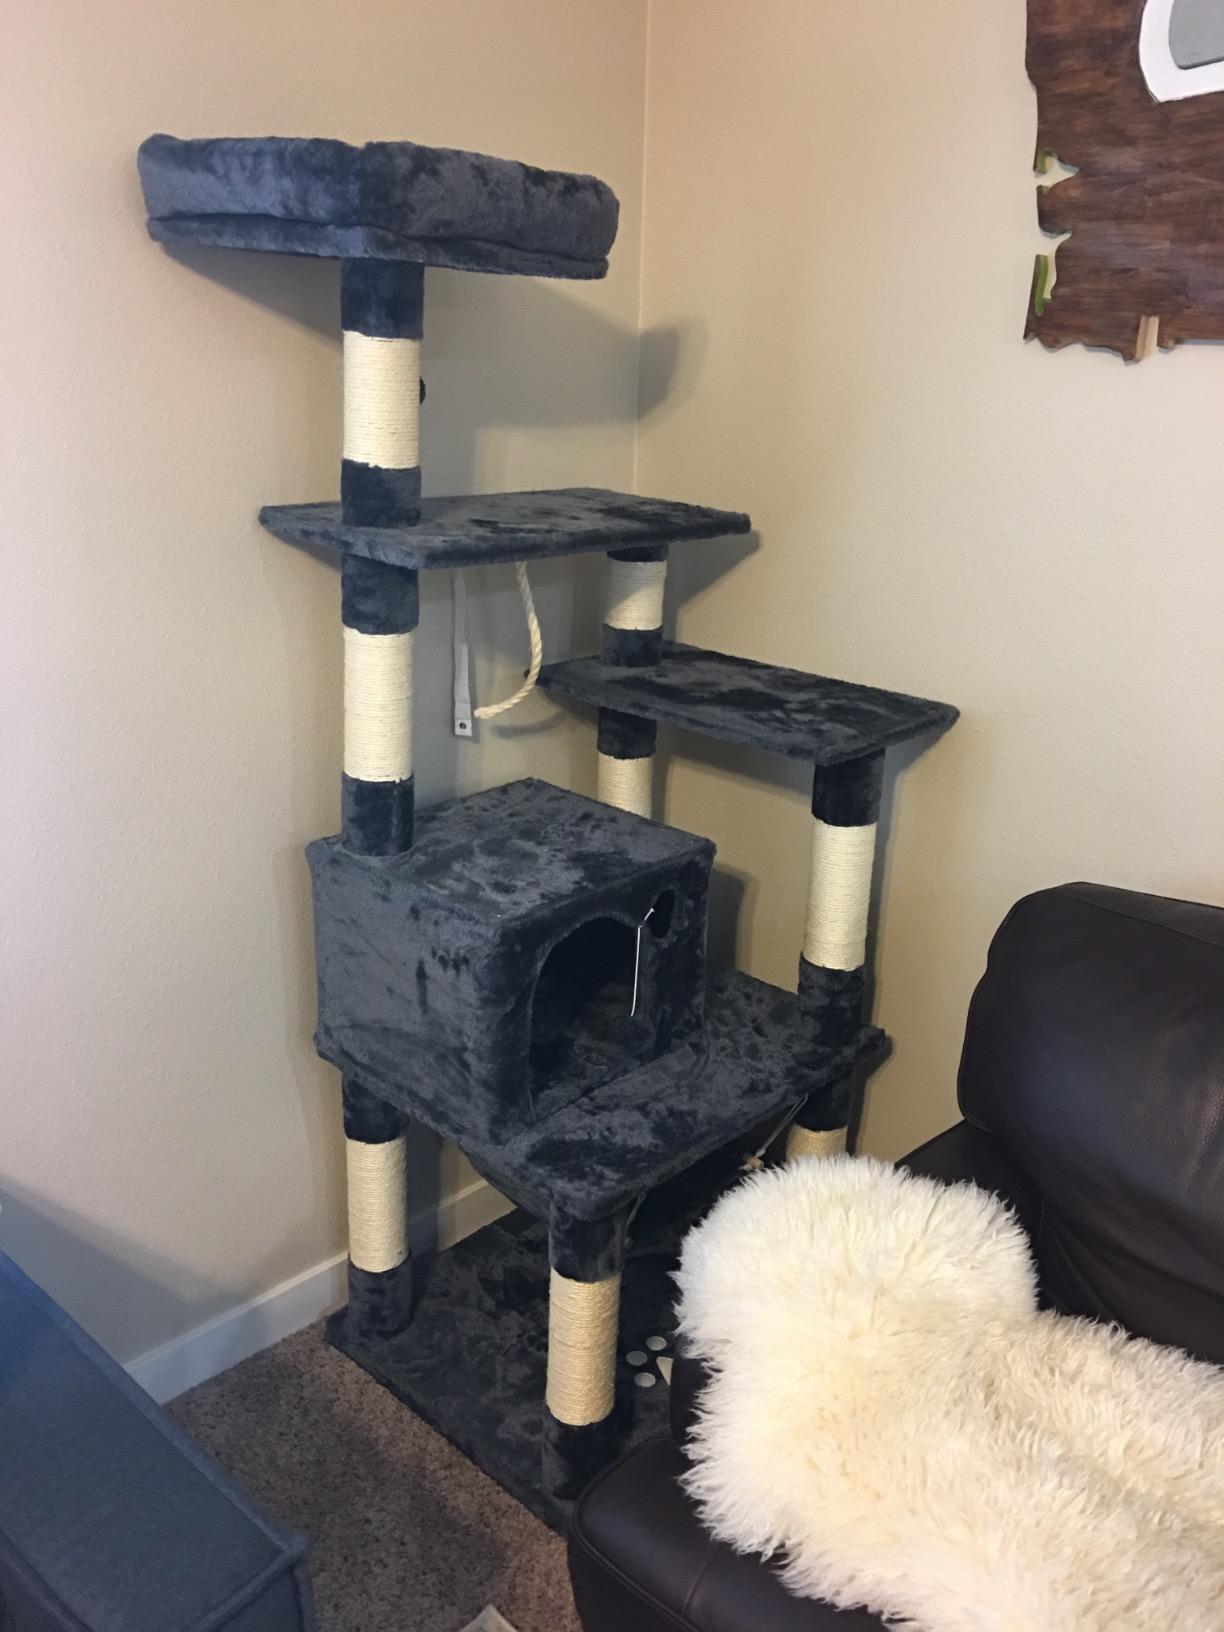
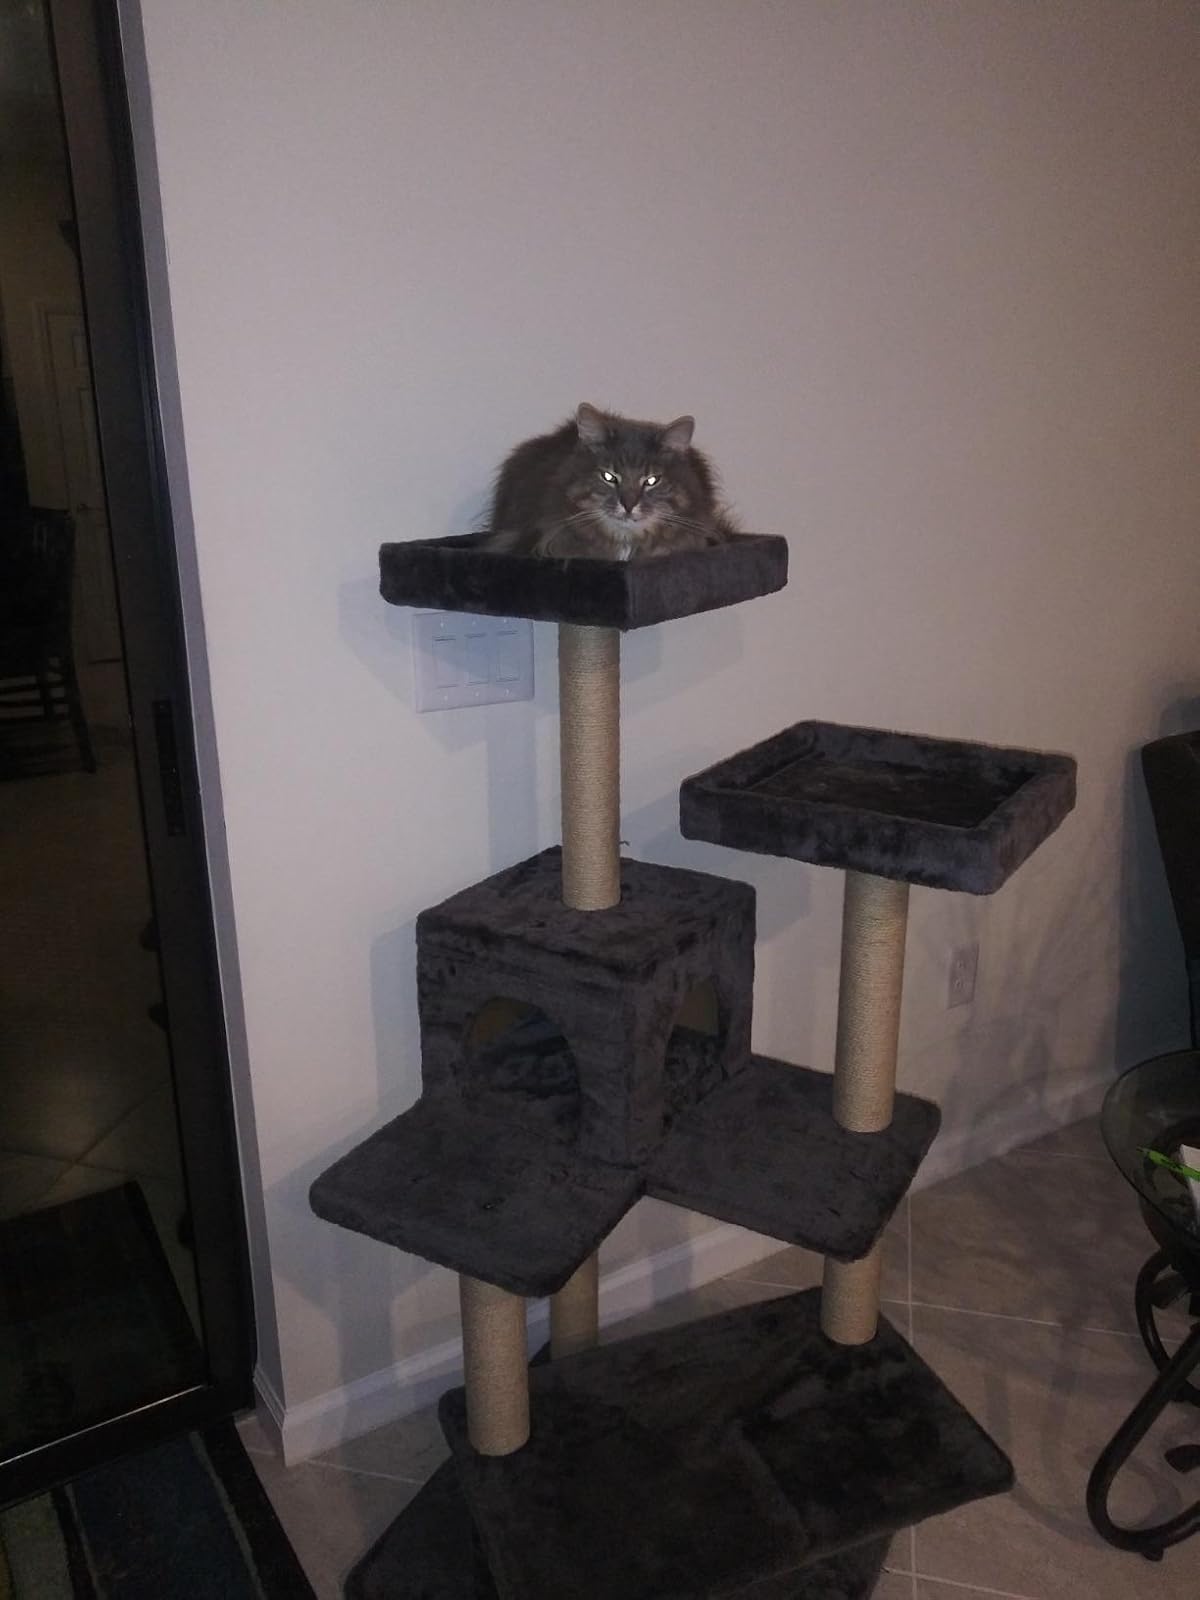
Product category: items_cat tree
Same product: no